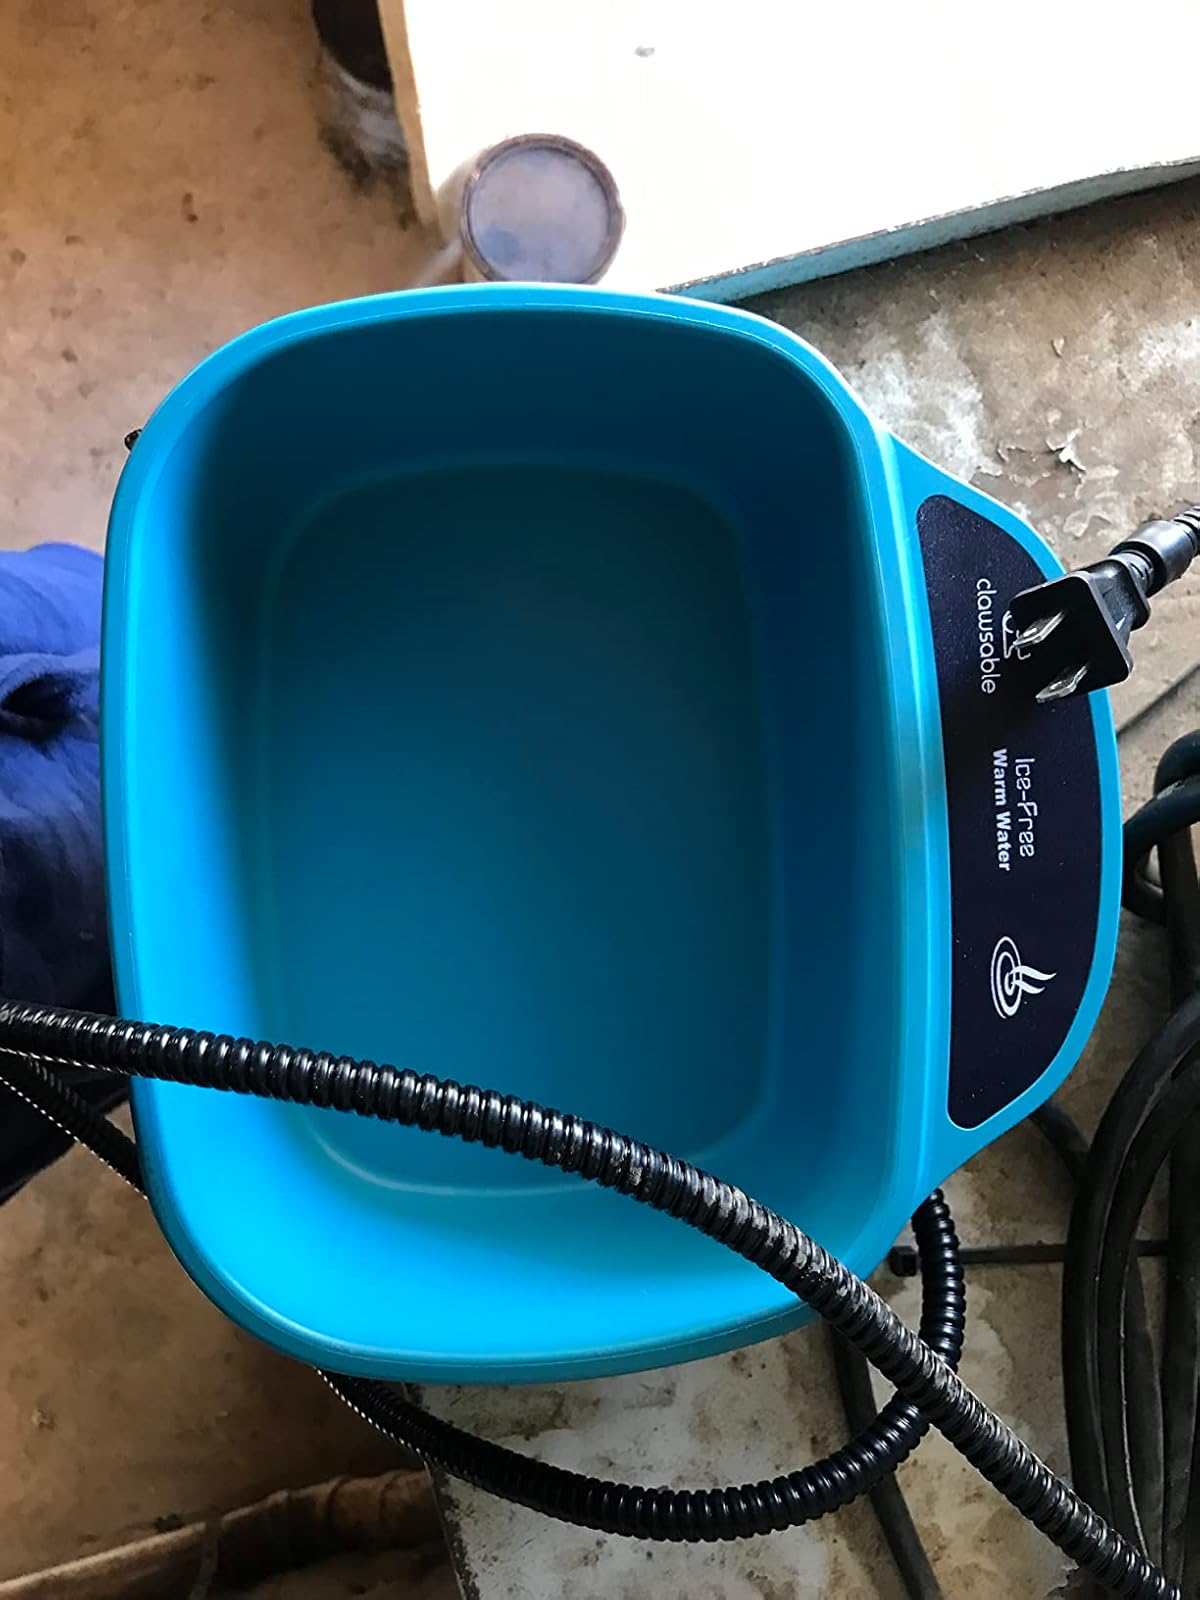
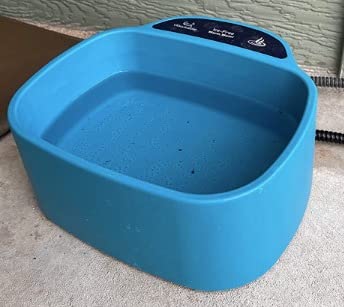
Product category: items_bowl
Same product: yes